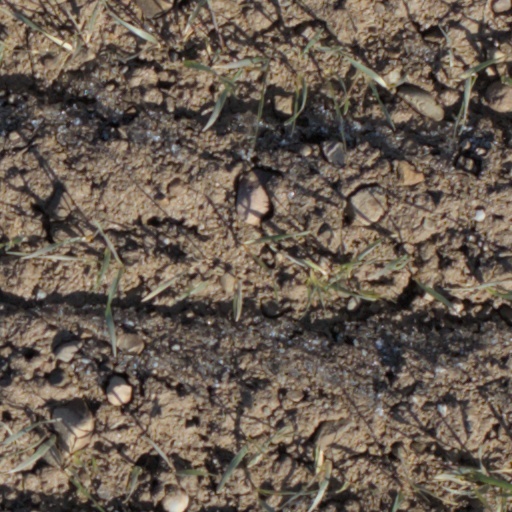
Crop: wheat